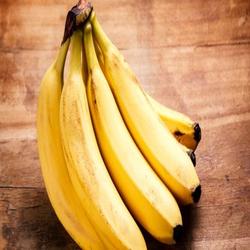
Label: Banana